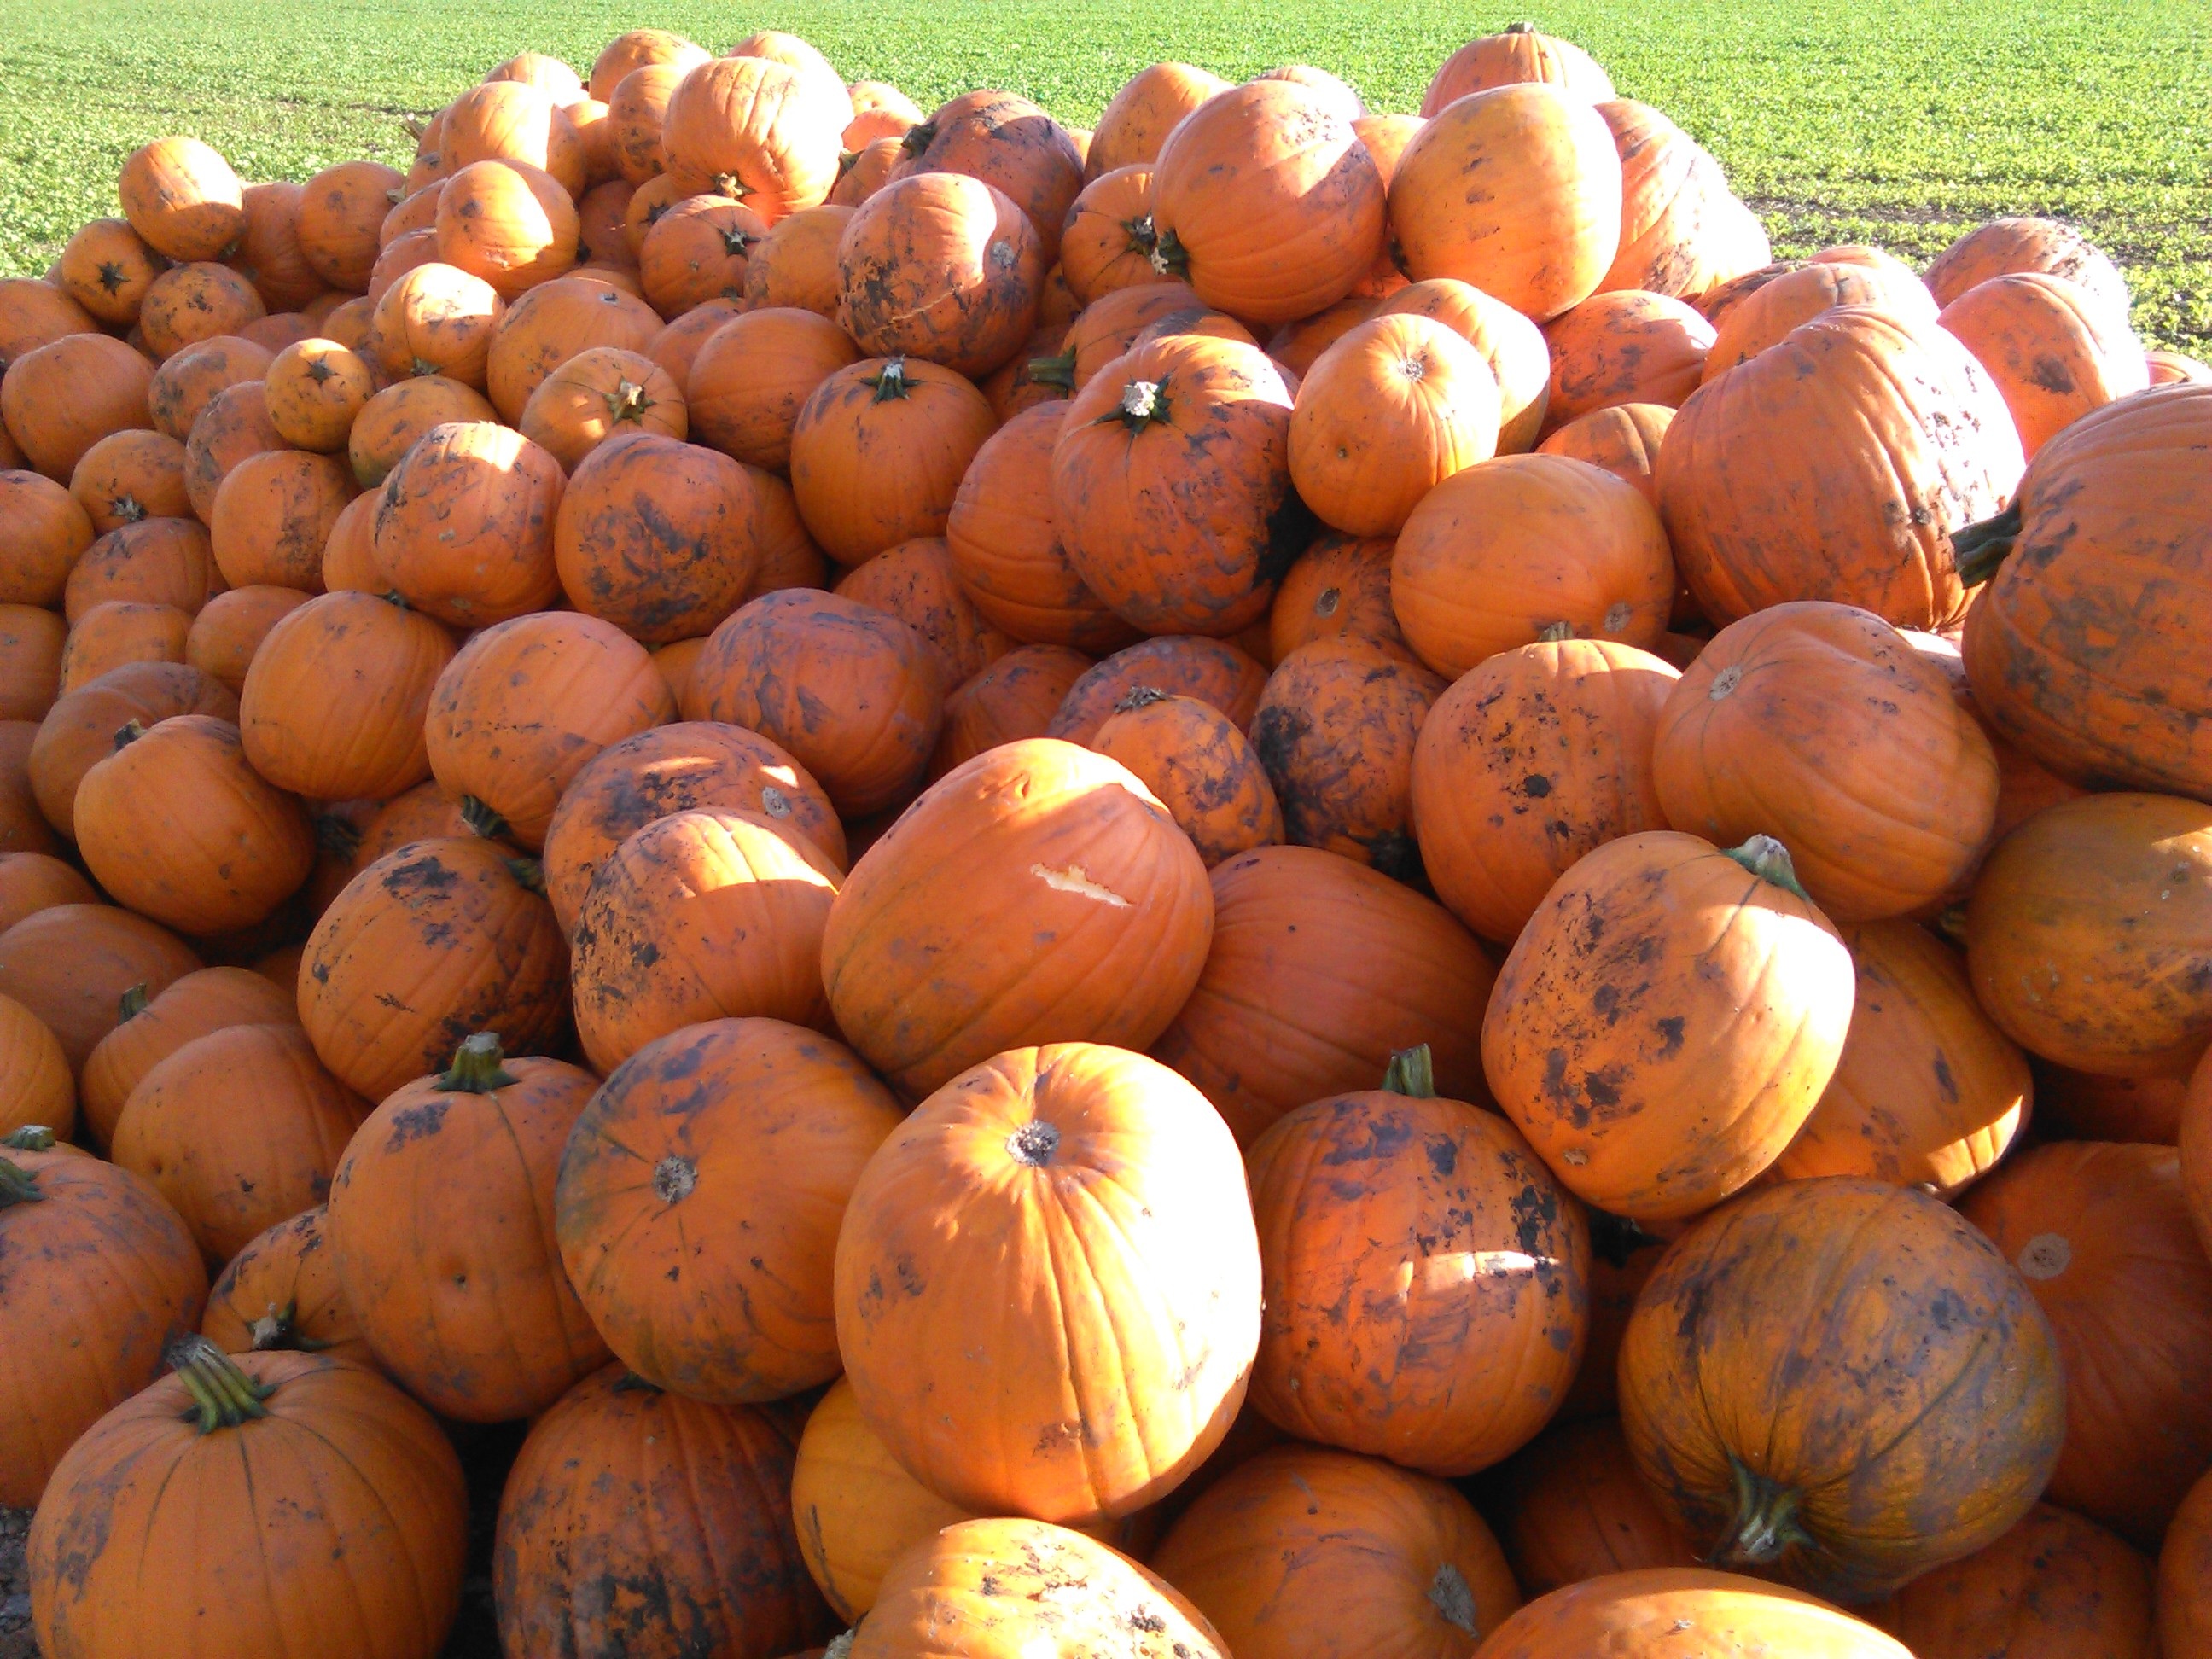
plant, orange, food, harvest, produce, vegetable, autumn, pumpkin, halloween, gourd, vegetables, calabaza, autumn decoration, pumpkins autumn, winter squash